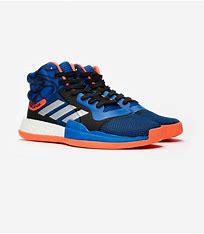
Brand: Adidas
Model: Marquee Boost